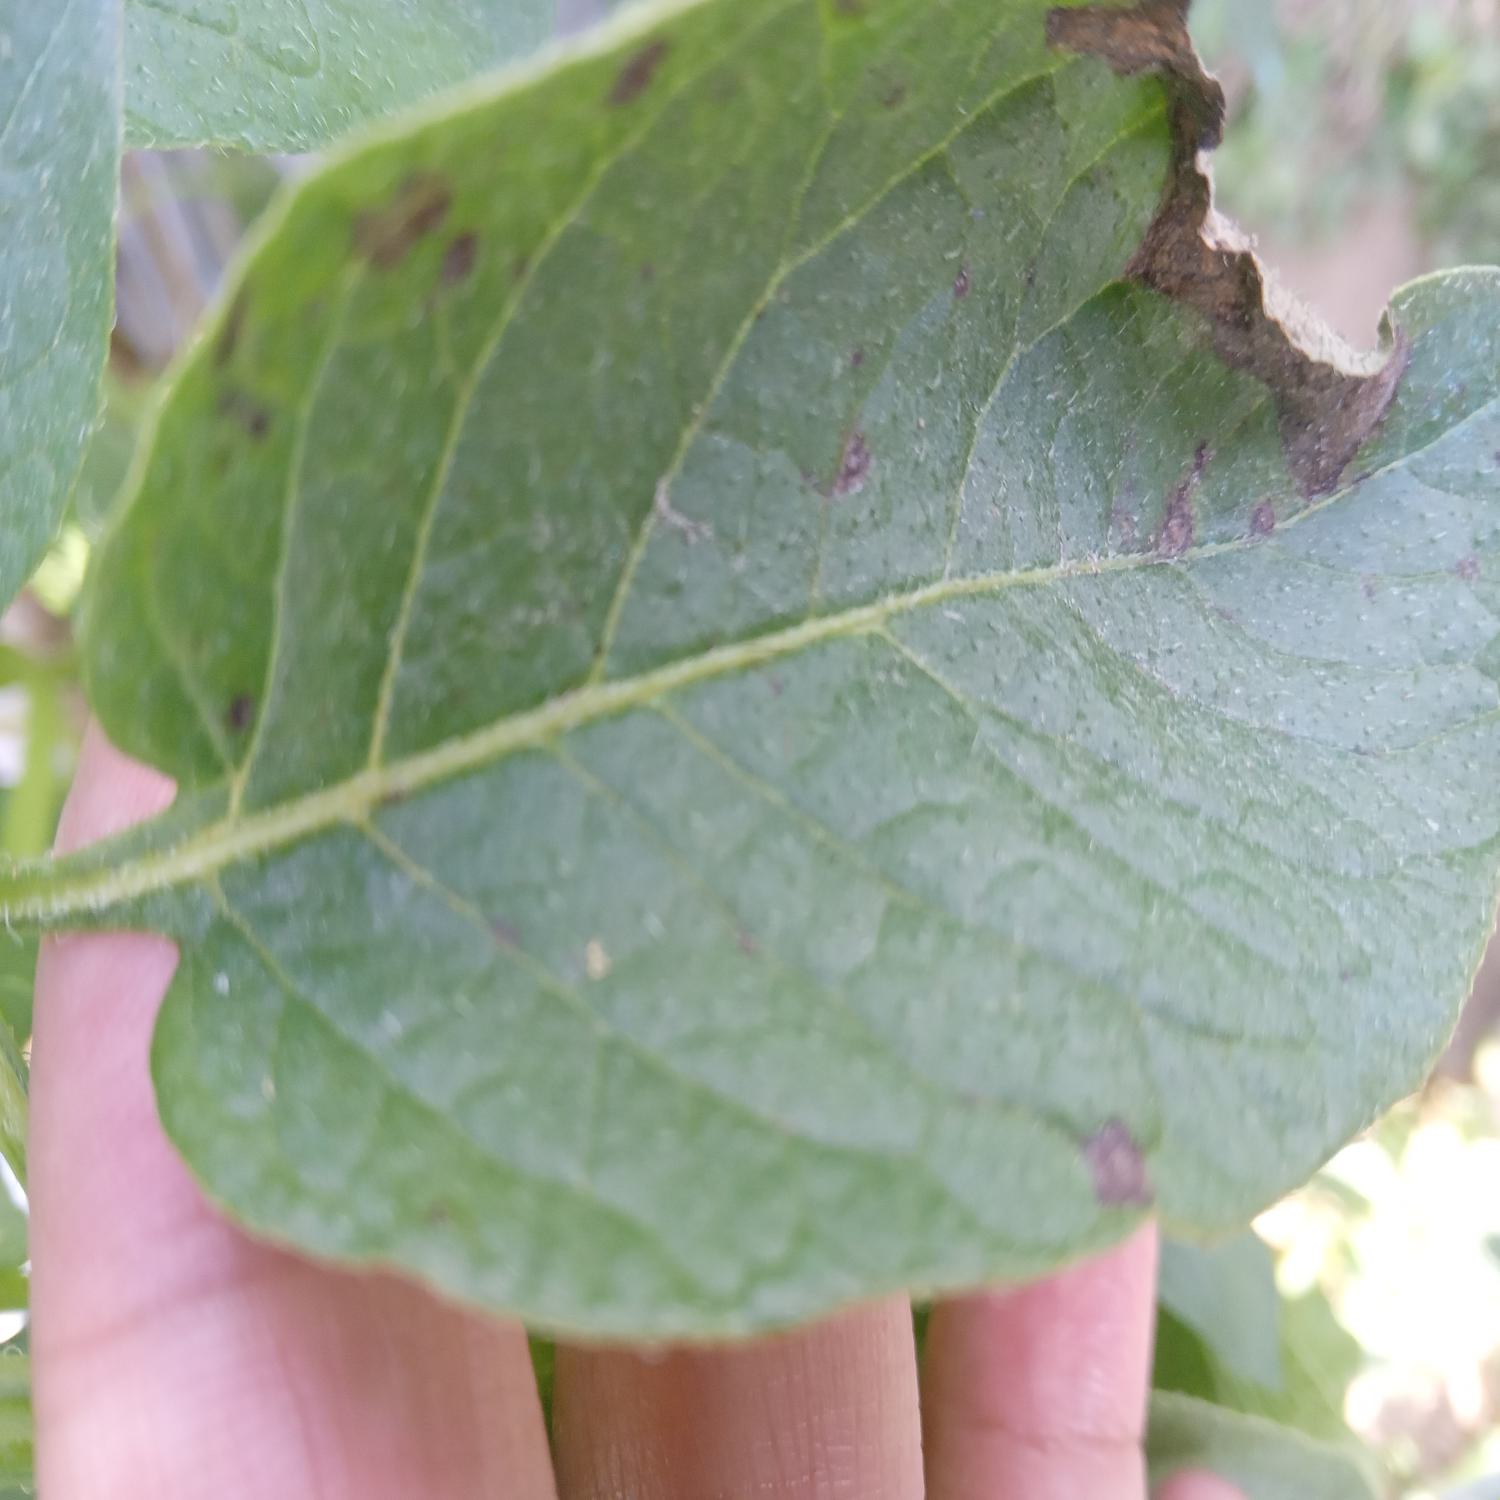
Label: Fungi